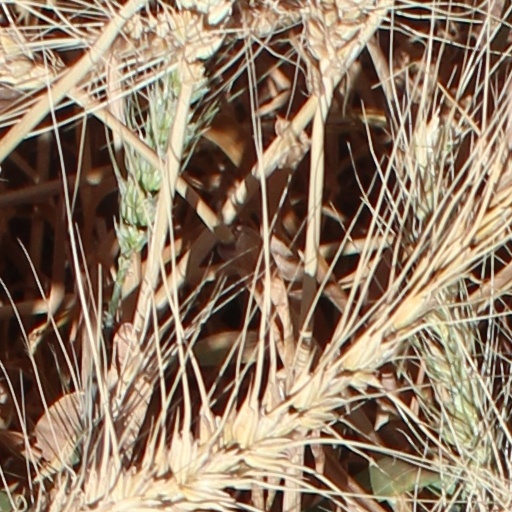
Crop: wheat